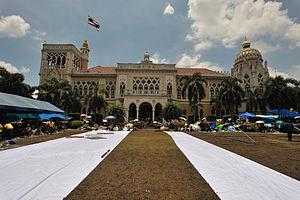
Le domaine royal de Dusit est un domaine royal du XXᵉ siècle, constitué de nombreux palais et lieux de pouvoir thaïlandais / cité administrative de la monarchie constitutionnelle, sur un domaine de 6 hectares, du quartier de Dusit, à Bangkok en Thaïlande. Le défunt roi de Thaïlande Rama IX y résidait officiellement, dans le palais Chitralada.